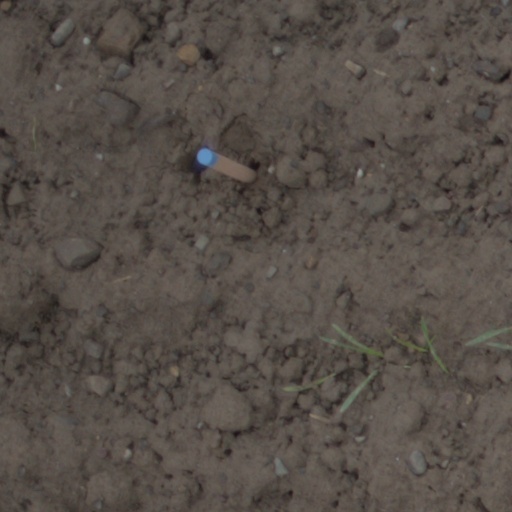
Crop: wheat